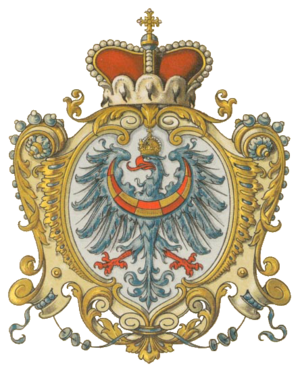
Les royaumes et pays représentés au Conseil d'Empire, ou au Reichsrat était, de 1867 à 1918, la désignation officielle de l'ensemble formé par les territoires au nord et à l'ouest de la monarchie austro-hongroise. Il comprenait ces terres de l'ancien empire d'Autriche ayant fait partie de la Confédération germanique, c'est-à-dire les territoires héréditaires des Habsbourg et les pays de la couronne de Bohême, ainsi que le royaume de Galicie et de Lodomérie, la Bucovine et le royaume de Dalmatie. Le nom courant, aussi parmi les juristes et les fonctionnaires, était Cisleithanie, contrairement à la Transleithanie, la partie hongroise.